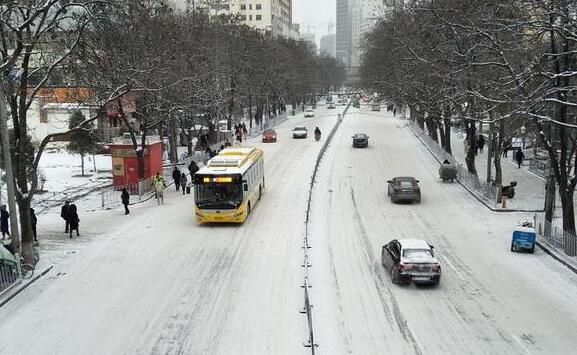
Weather: snow or frosty